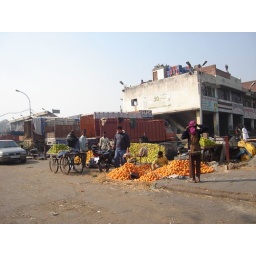
Wholesale fruit and vegetable market in Delhi.